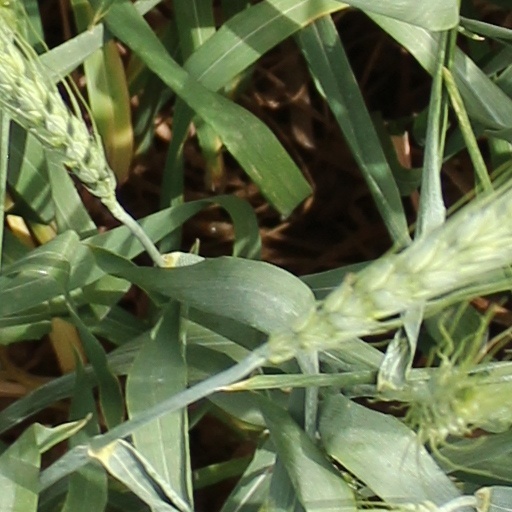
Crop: wheat